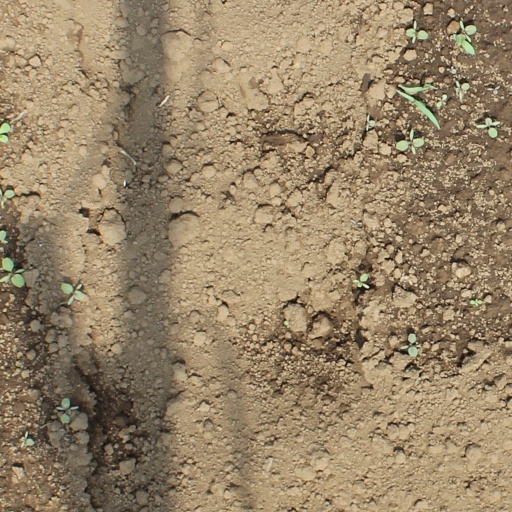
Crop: soybean